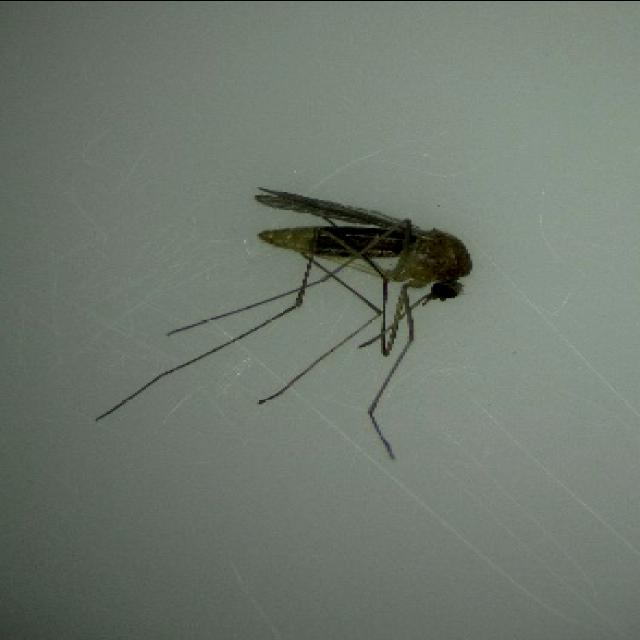
Species: culex_pipiens